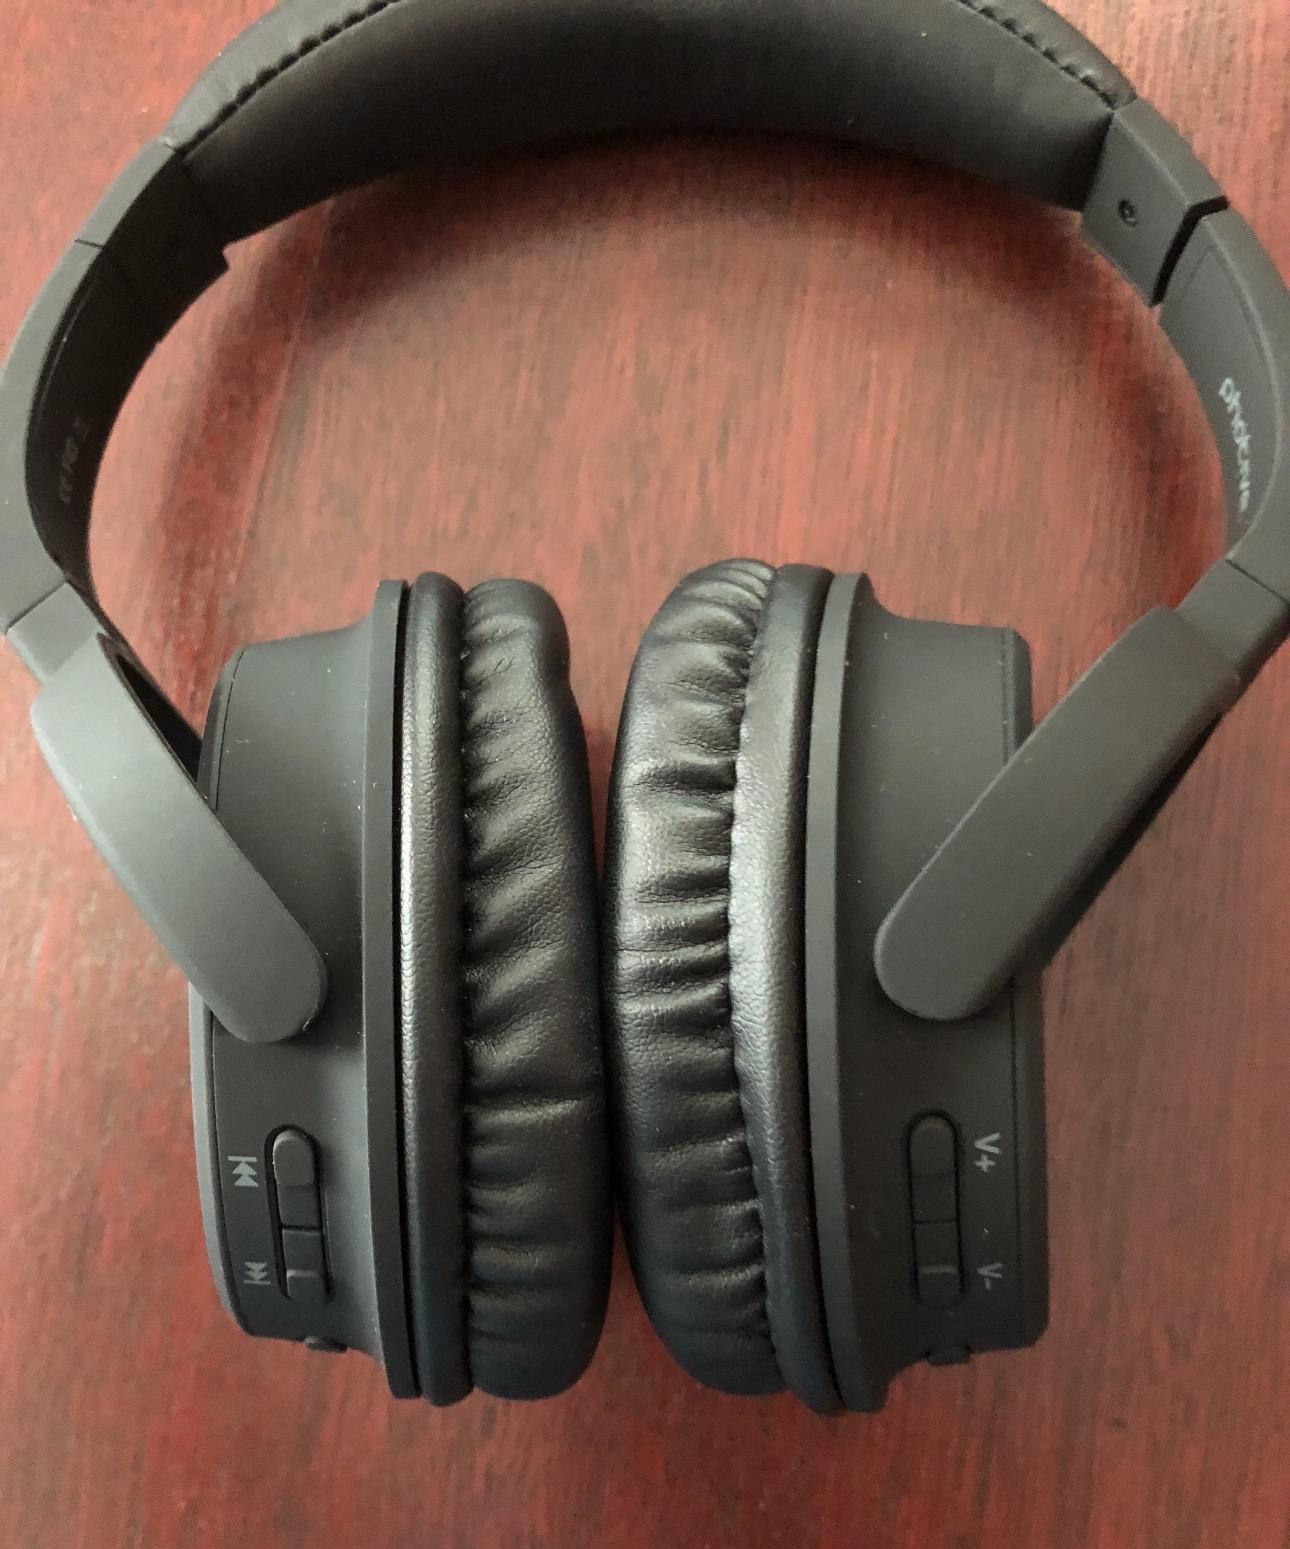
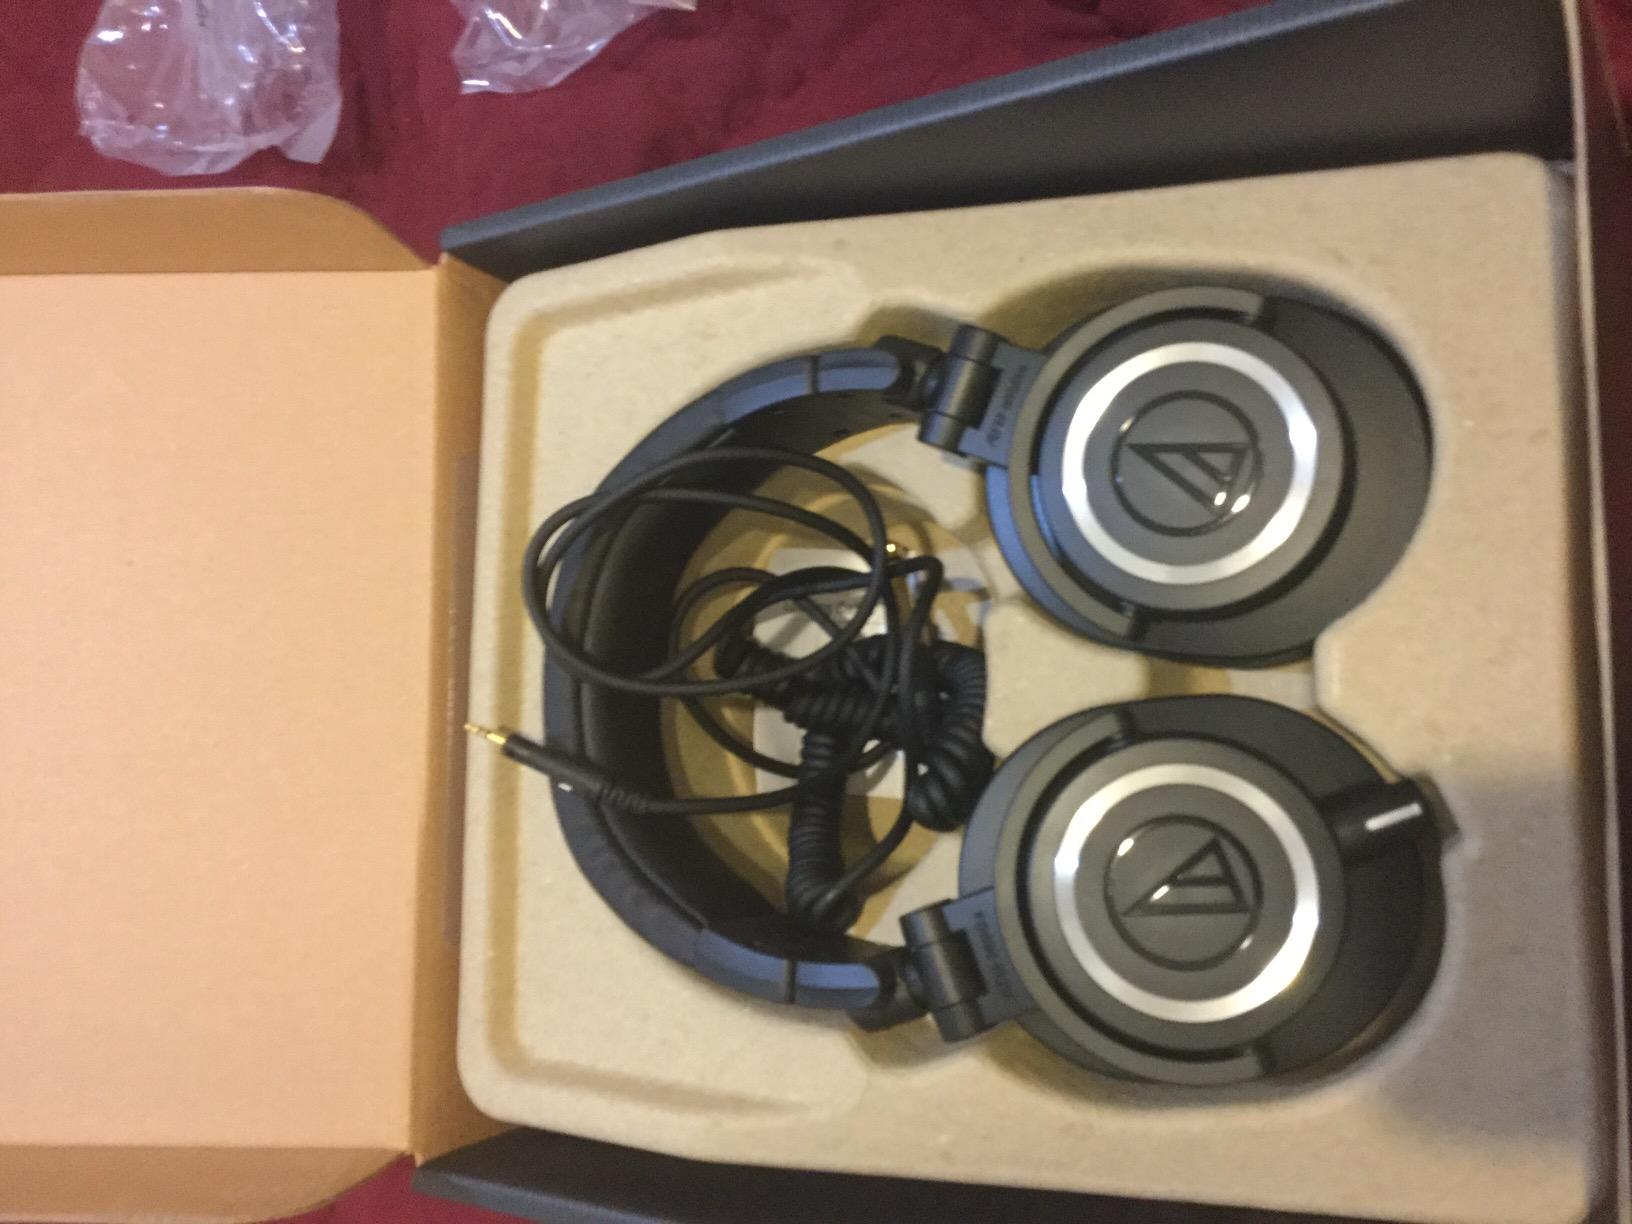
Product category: headphones
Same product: no